Vančo Trajanov

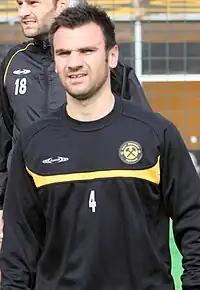
Trajanov in 2011

Vančo Trajanov (born 9 August 1978) is a Macedonian former professional footballer who played as a defensive midfielder.